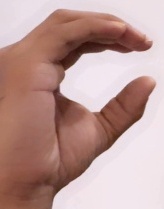
ASL sign: C